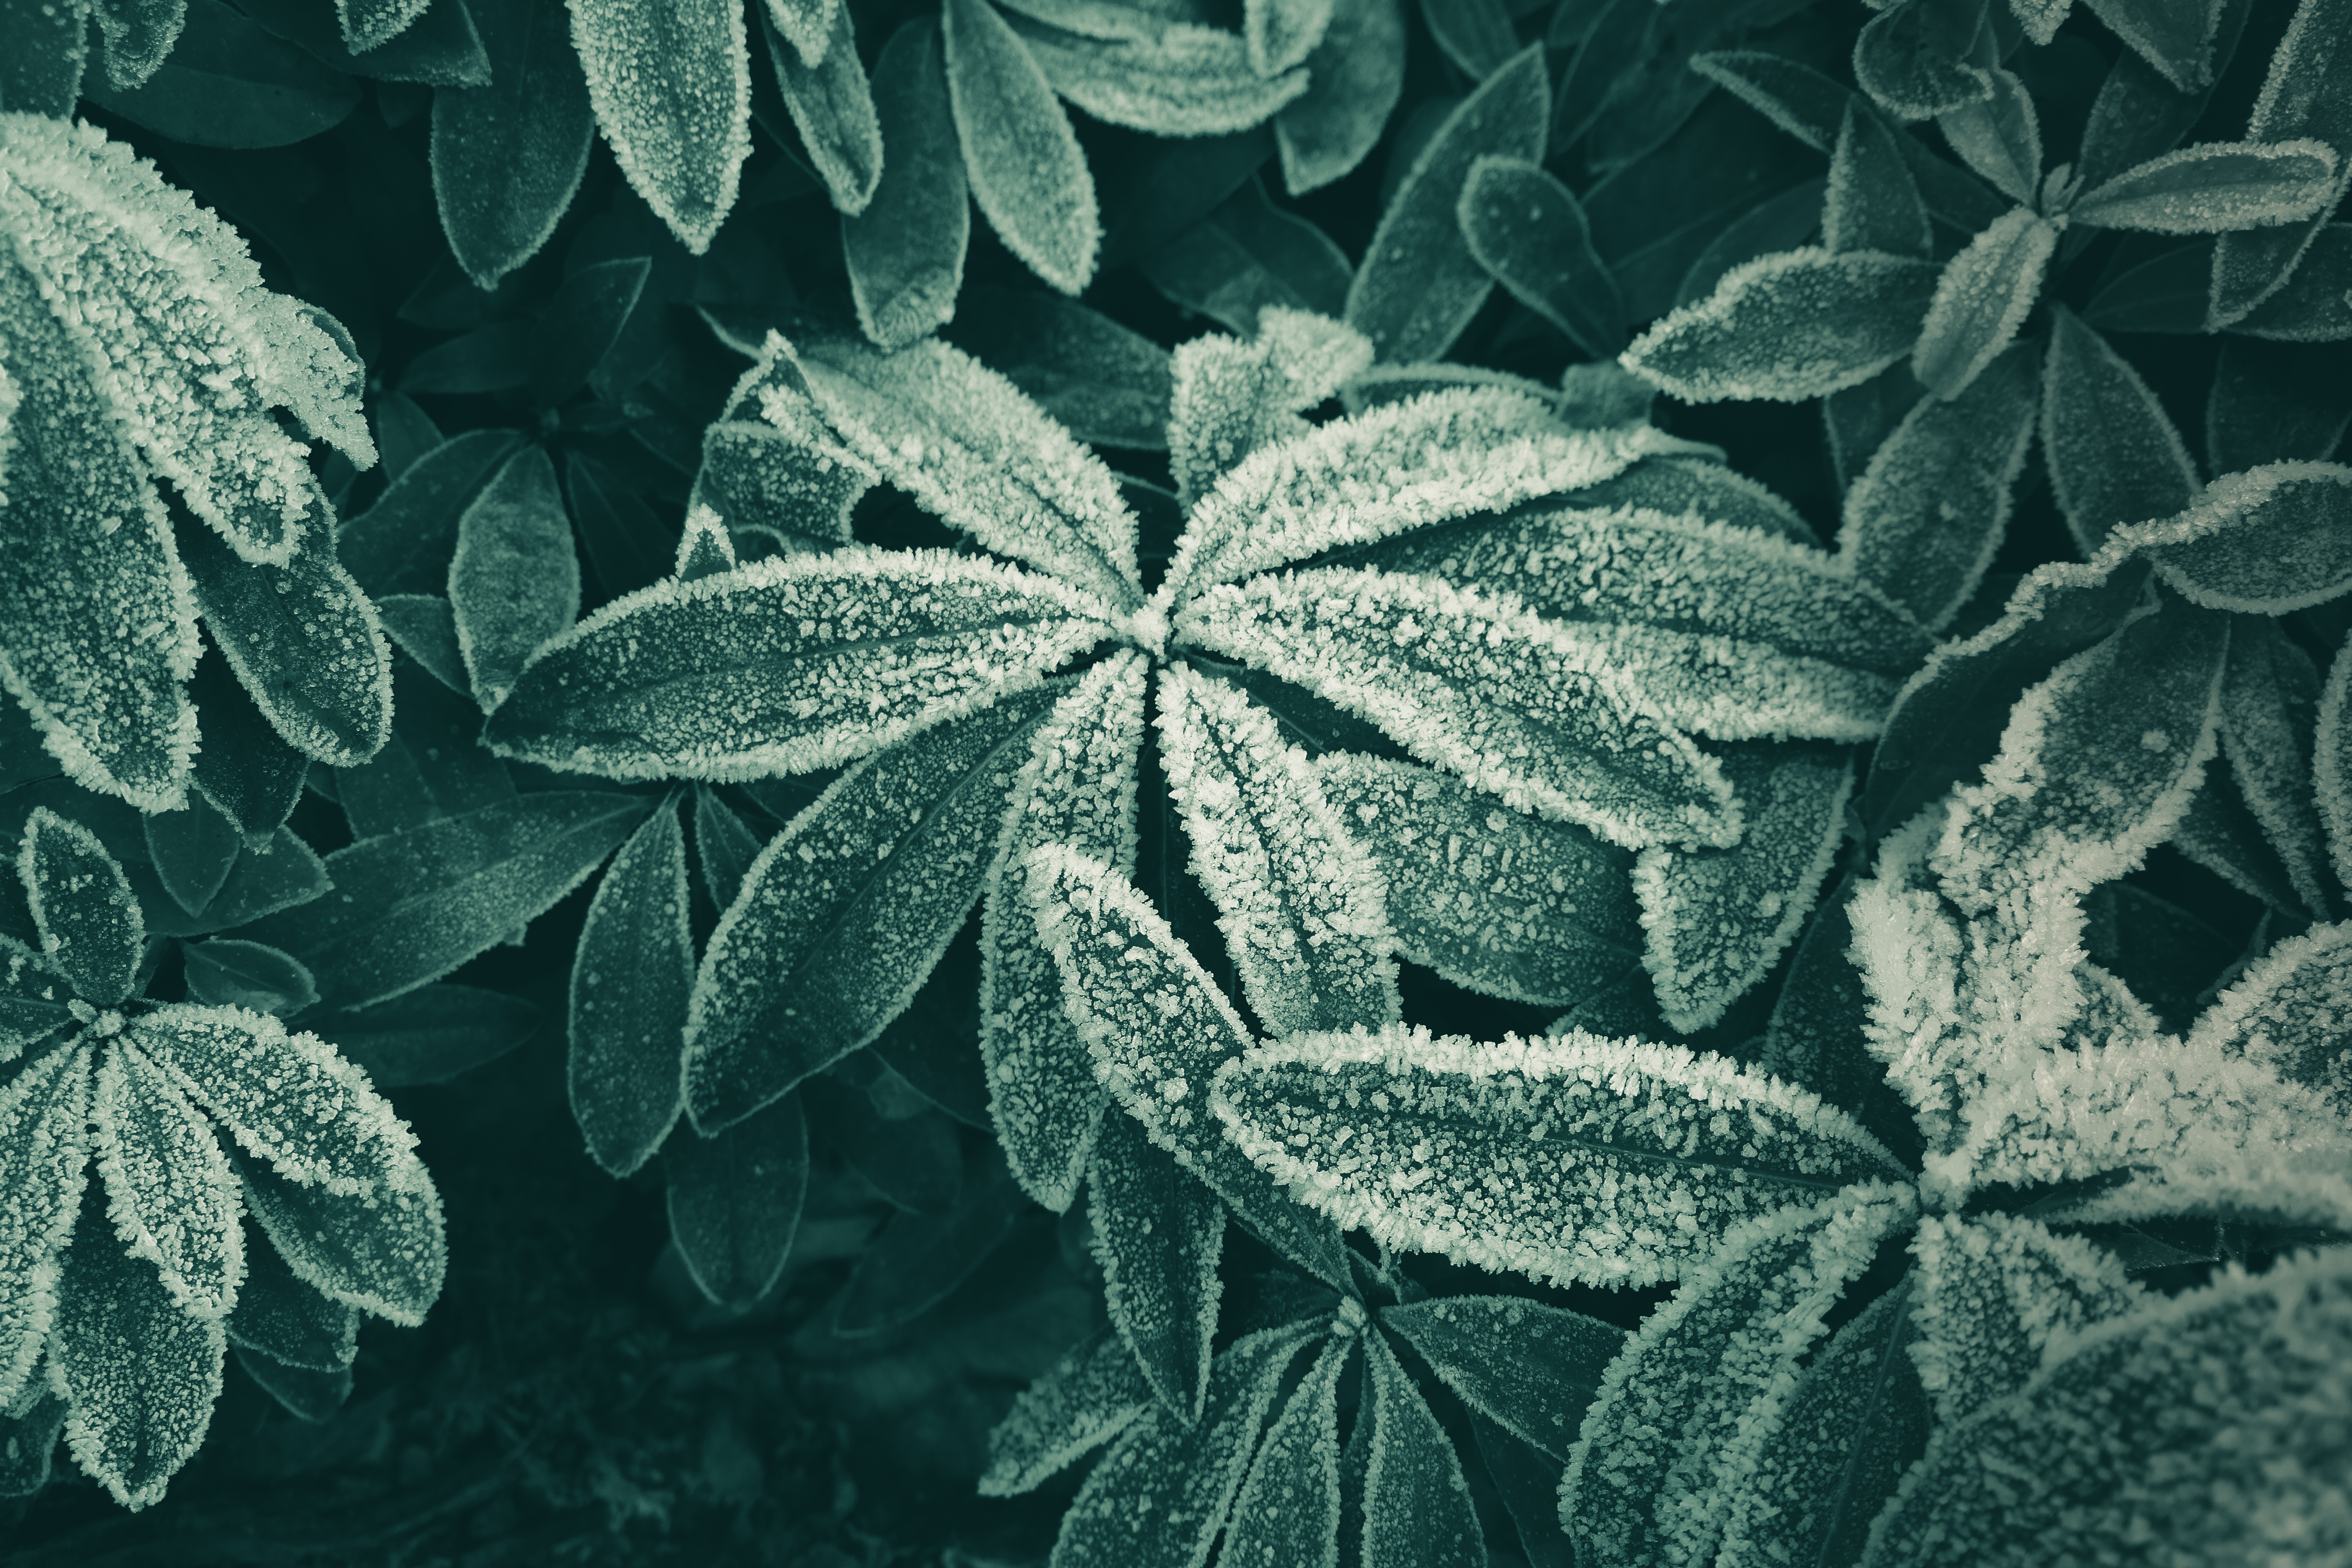
branch, black and white, plant, leaf, flower, frost, pattern, green, herb, botany, monochrome, flora, shrub, flowering plant, monochrome photography, land plant